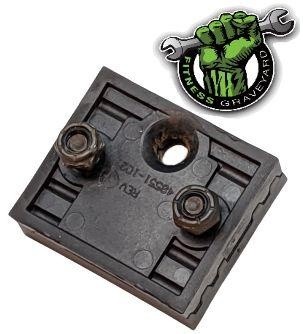
Precor C776i Belt Clamp # 48551-101 USED REF# UFCDR050621-3LS
Brand: UFCDR
Precor C776i Belt Clamp # 48551-101 USED REF# UFCDR050621-3LS Fitness Equipment Repair Parts Models: Precor 764 COMMERCIAL CLIMBER, 240V,A,HHHR (ET) 764 COMMERCIAL CLIMBER, 240V,HHHR (DR) 764 COMMERCIAL CLIMBER,120V (96) 764 COMMERCIAL CLIMBER,120V,A,HHHR (ES) 764 COMMERCIAL CLIMBER,120V,ASMB (5R) 764 COMMERCIAL CLIMBER,120V,F,HHHR (DS) 764 COMMERCIAL CLIMBER,120V,G (D3) 764 COMMERCIAL CLIMBER,120V,G,HHHR (DU) 764 COMMERCIAL CLIMBER,120V,HHHR,B- (N4) 764 COMMERCIAL CLIMBER,120V,J (C8) 764 COMMERCIAL CLIMBER,120V,J,HHHR (DX) 764 COMMERCIAL CLIMBER,120V,S (D7) 764 COMMERCIAL CLIMBER,120V,S,HHHR (EA) 764 COMMERCIAL CLIMBER,120V.HHHR (DQ) 764 COMMERCIAL CLIMBER,240V,F,HHHR (DT) 764 COMMERCIAL CLIMBER,240V,G (D4) 764 COMMERCIAL CLIMBER,240V,G,HHHR (DV) 764 COMMERCIAL CLIMBER,240V,J (C9) 764 COMMERCIAL CLIMBER,240V,J,HHHR (DZ) 764 COMMERCIAL CLIMBER,240V,S (D8) 764 COMMERCIAL CLIMBER,240V,S,HHHR (EB) 764,COMMERCIAL CLIMBER,240V,ASMB (5S) 835 Climber - CLM10, HCOM (AB34) C762 CLIMBER, GERMAN 120V (D5) C762 CLIMBER, GERMAN 240V (D6) C762 CLIMBER, JAPANESE 120V (D1) C762 CLIMBER, JAPANESE 240V (D2) C762 CLIMBER, SPANISH 120V (D9) C762 CLIMBER, SPANISH 240V (E1) C764 CLIMBER,HEADLESS,120V,HHHR (GG) C764 COMMERCIAL CLIMBER,240V,HHHR (GH) C764I COMMERCIAL CLIMBER, 240V,A,HH (W8) C764I COMMERCIAL CLIMBER, 240V,HHHR (W7) C764I COMMERCIAL CLIMBER,120V,A,HHH (W5) C764I COMMERCIAL CLIMBER,120V,HHHR, (W6) C764I COMMERCIAL CLIMBER,120V.HHHR (W4) C764I COMMERCIAL CLIMBER,HEADLESS,1 (W9) C764I COMMERCIAL CLIMBER,HEADLESS,2 (WA) C776I COMMERCIAL CLIMBER,SP,HHHR,DI (A886) C776I COMMERCIAL CLIMBER,SP,HHHR,DI (AABY) C776I COMMERCIAL CLIMBER,SP,HHHR,DI (AACM) C776I COMMERCIAL CLIMBER,SP,HHHR,DI (AADT) C776I COMMERCIAL CLIMBER,SP,HHHR,DI (AB35) C776I COMMERCIAL CLIMBER,SP,HHHR,DI (ADEZ) C776I COMMERCIAL CLIMBER,SP,HHHR,DI (AEWZ) C776I COMMERCIAL CLIMBER,SP,HHHR,HE (ATPW) C776I COMMERCIAL CLIMBER,SP.HHHR (AJLJ) C776I COMMERCIAL CLIMBER,SP.HHHR,AS (AMRJ) C776i Stairclimber (AABY, ADEZ, AEWZ) C776i Stairclimber (AMRJ, AJLJ, ATPW) CLM 835 Climber - CLM10, HCOM (AB34 + AB67) CLM 835 Climber 915 MHZ - CLM10, HCOM (AB34 + AMYK) CLM 835 Climber W/O Cap + PVS - CLM10, HCOM (AB34 + ATTW +AAEY) CLM 835 Climber W/O Cap - CLM10, HCOM (AB34 + ATTW) CLM10, HCOM,ASMB ( AMYY) Clamp Belt Clamp Precor Clamp Precor Belt Clamp
Category: Sporting Goods > Fitness & General Exercise Equipment > Cardio > Cardio Machine Accessories & Parts > Stair Climber & Stepper Accessories & Parts